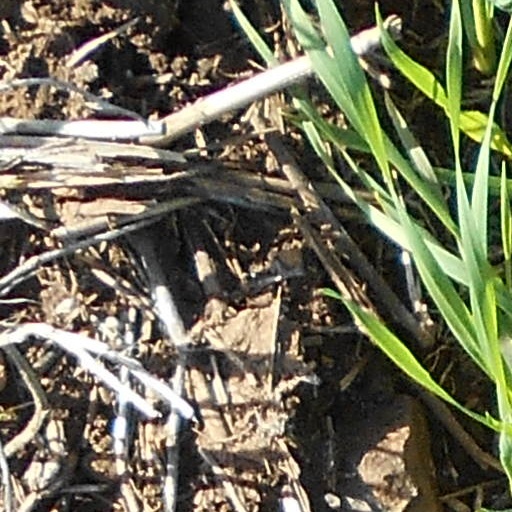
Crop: wheat